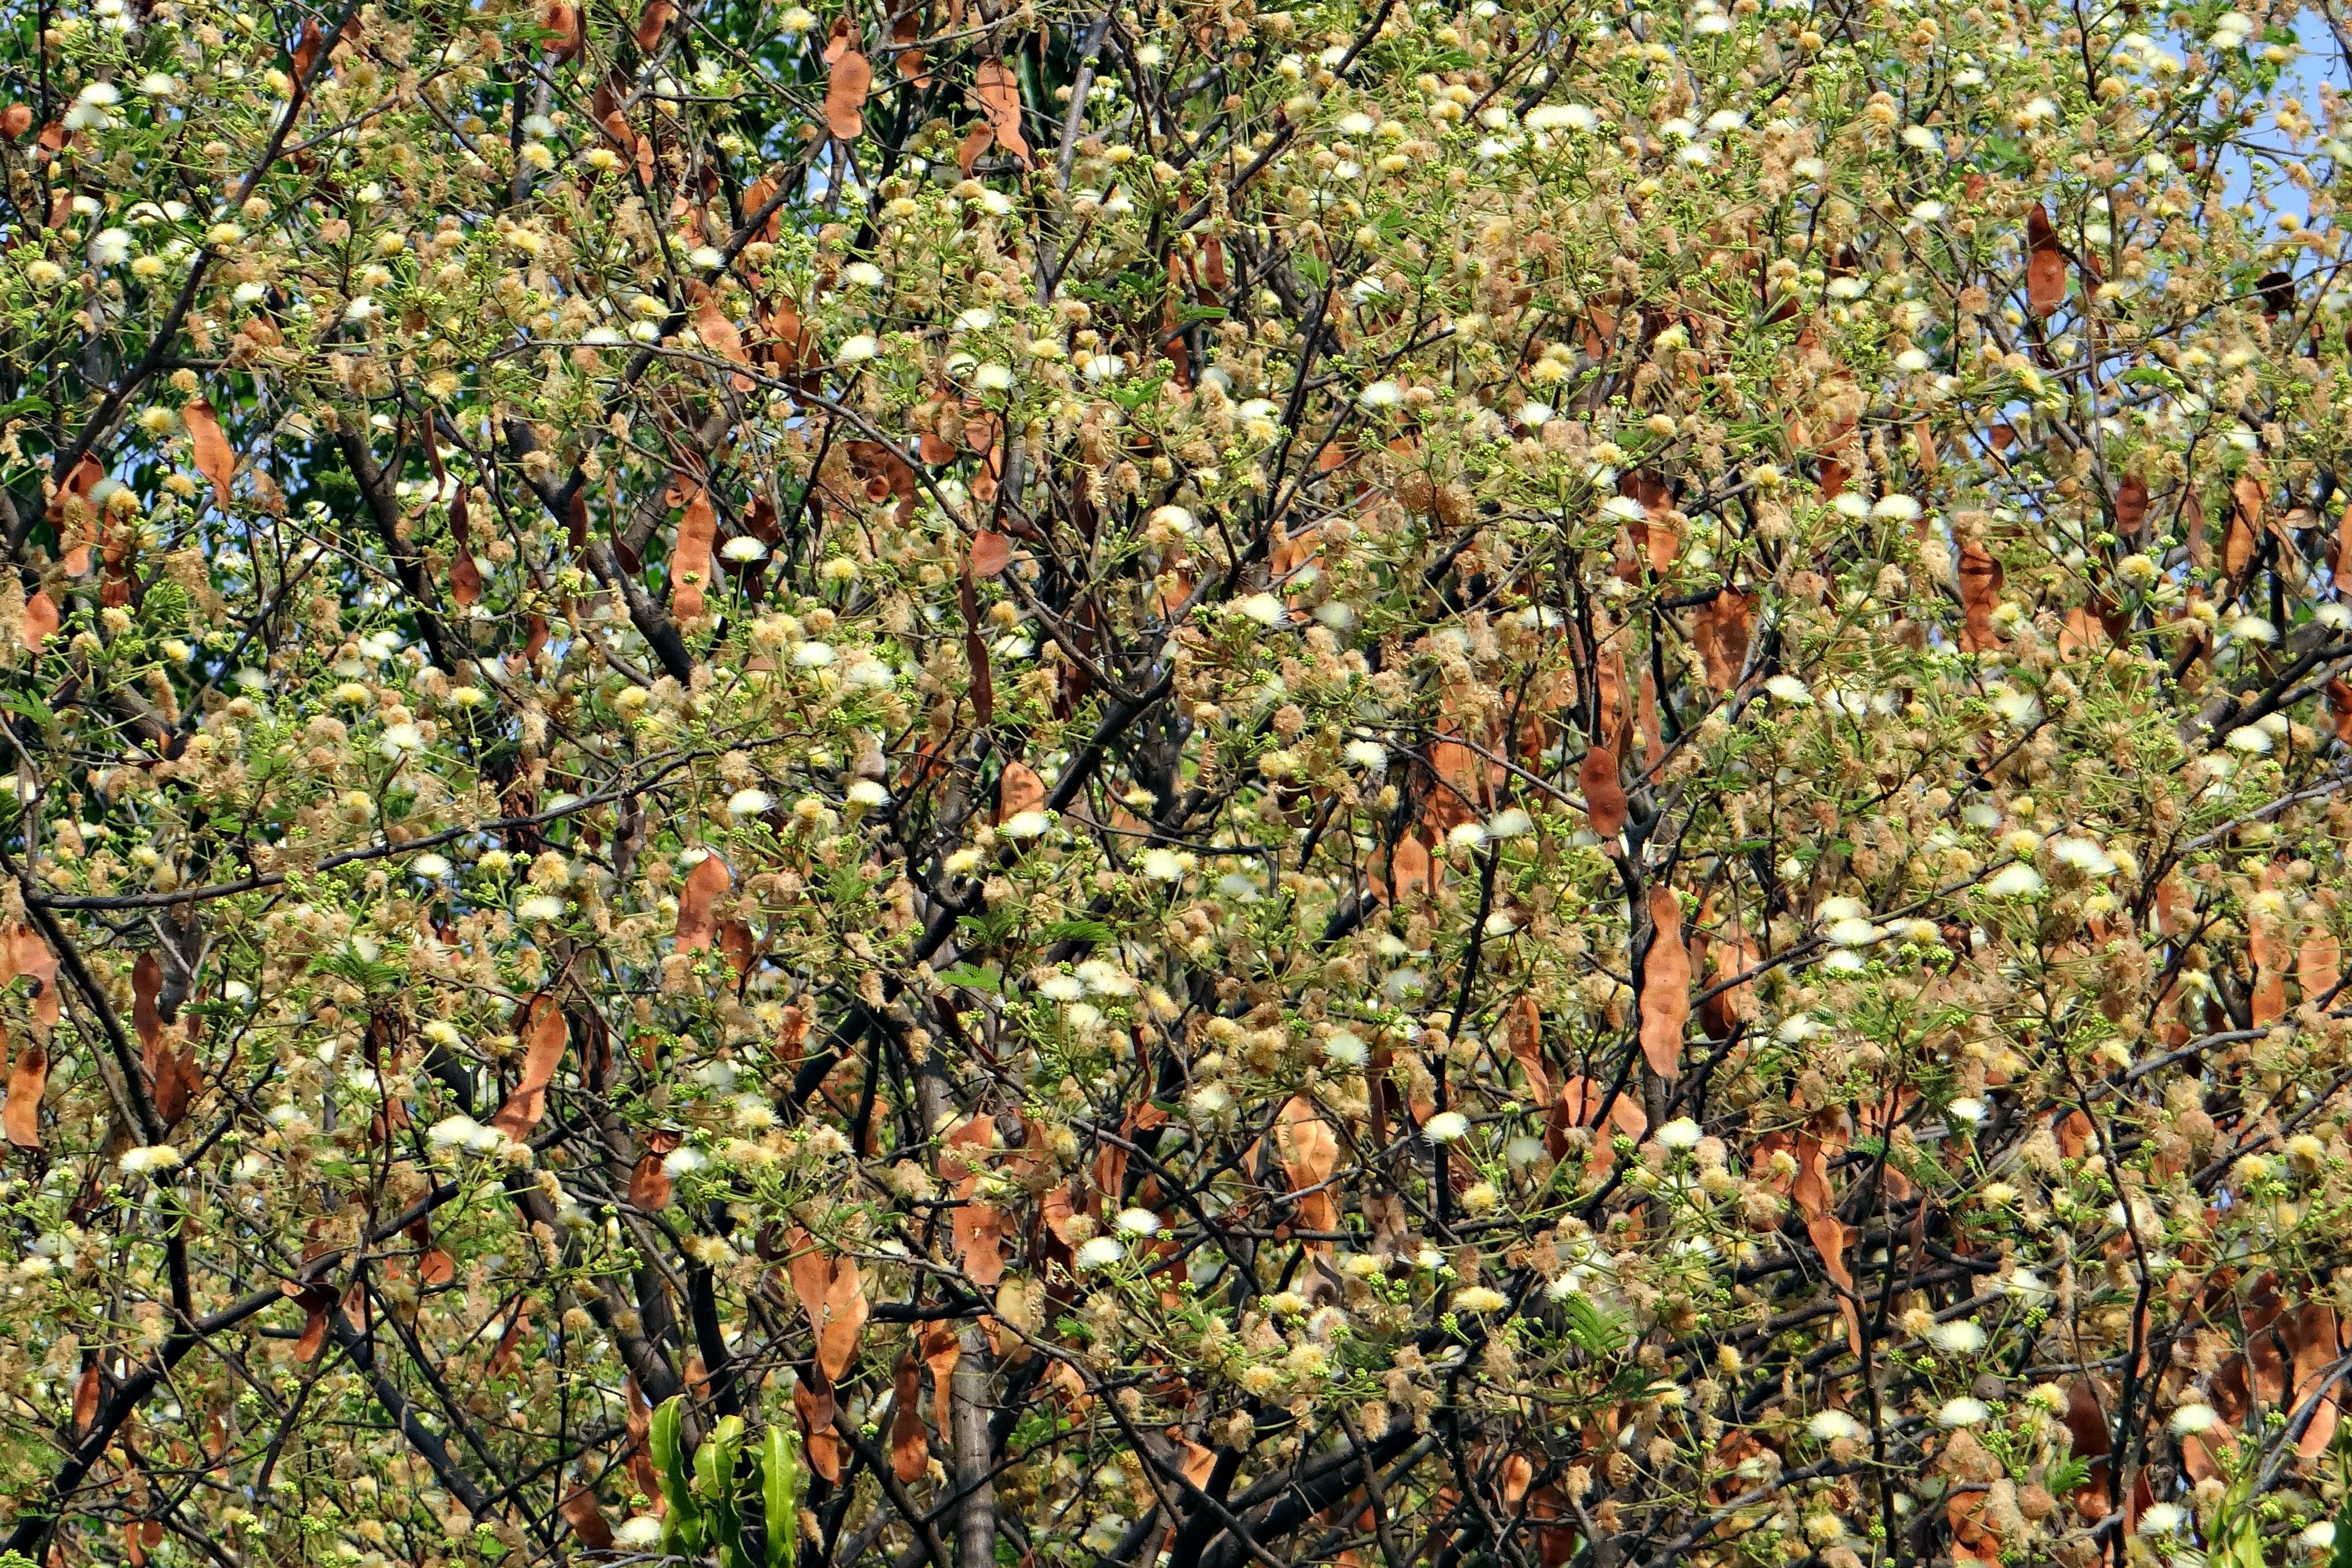
tree, blossom, plant, fruit, leaf, flower, floral, food, produce, evergreen, autumn, botany, blooming, flora, season, flowers, shrub, deciduous, india, flowering plant, woody plant, land plant, albizia lebbeck, siris